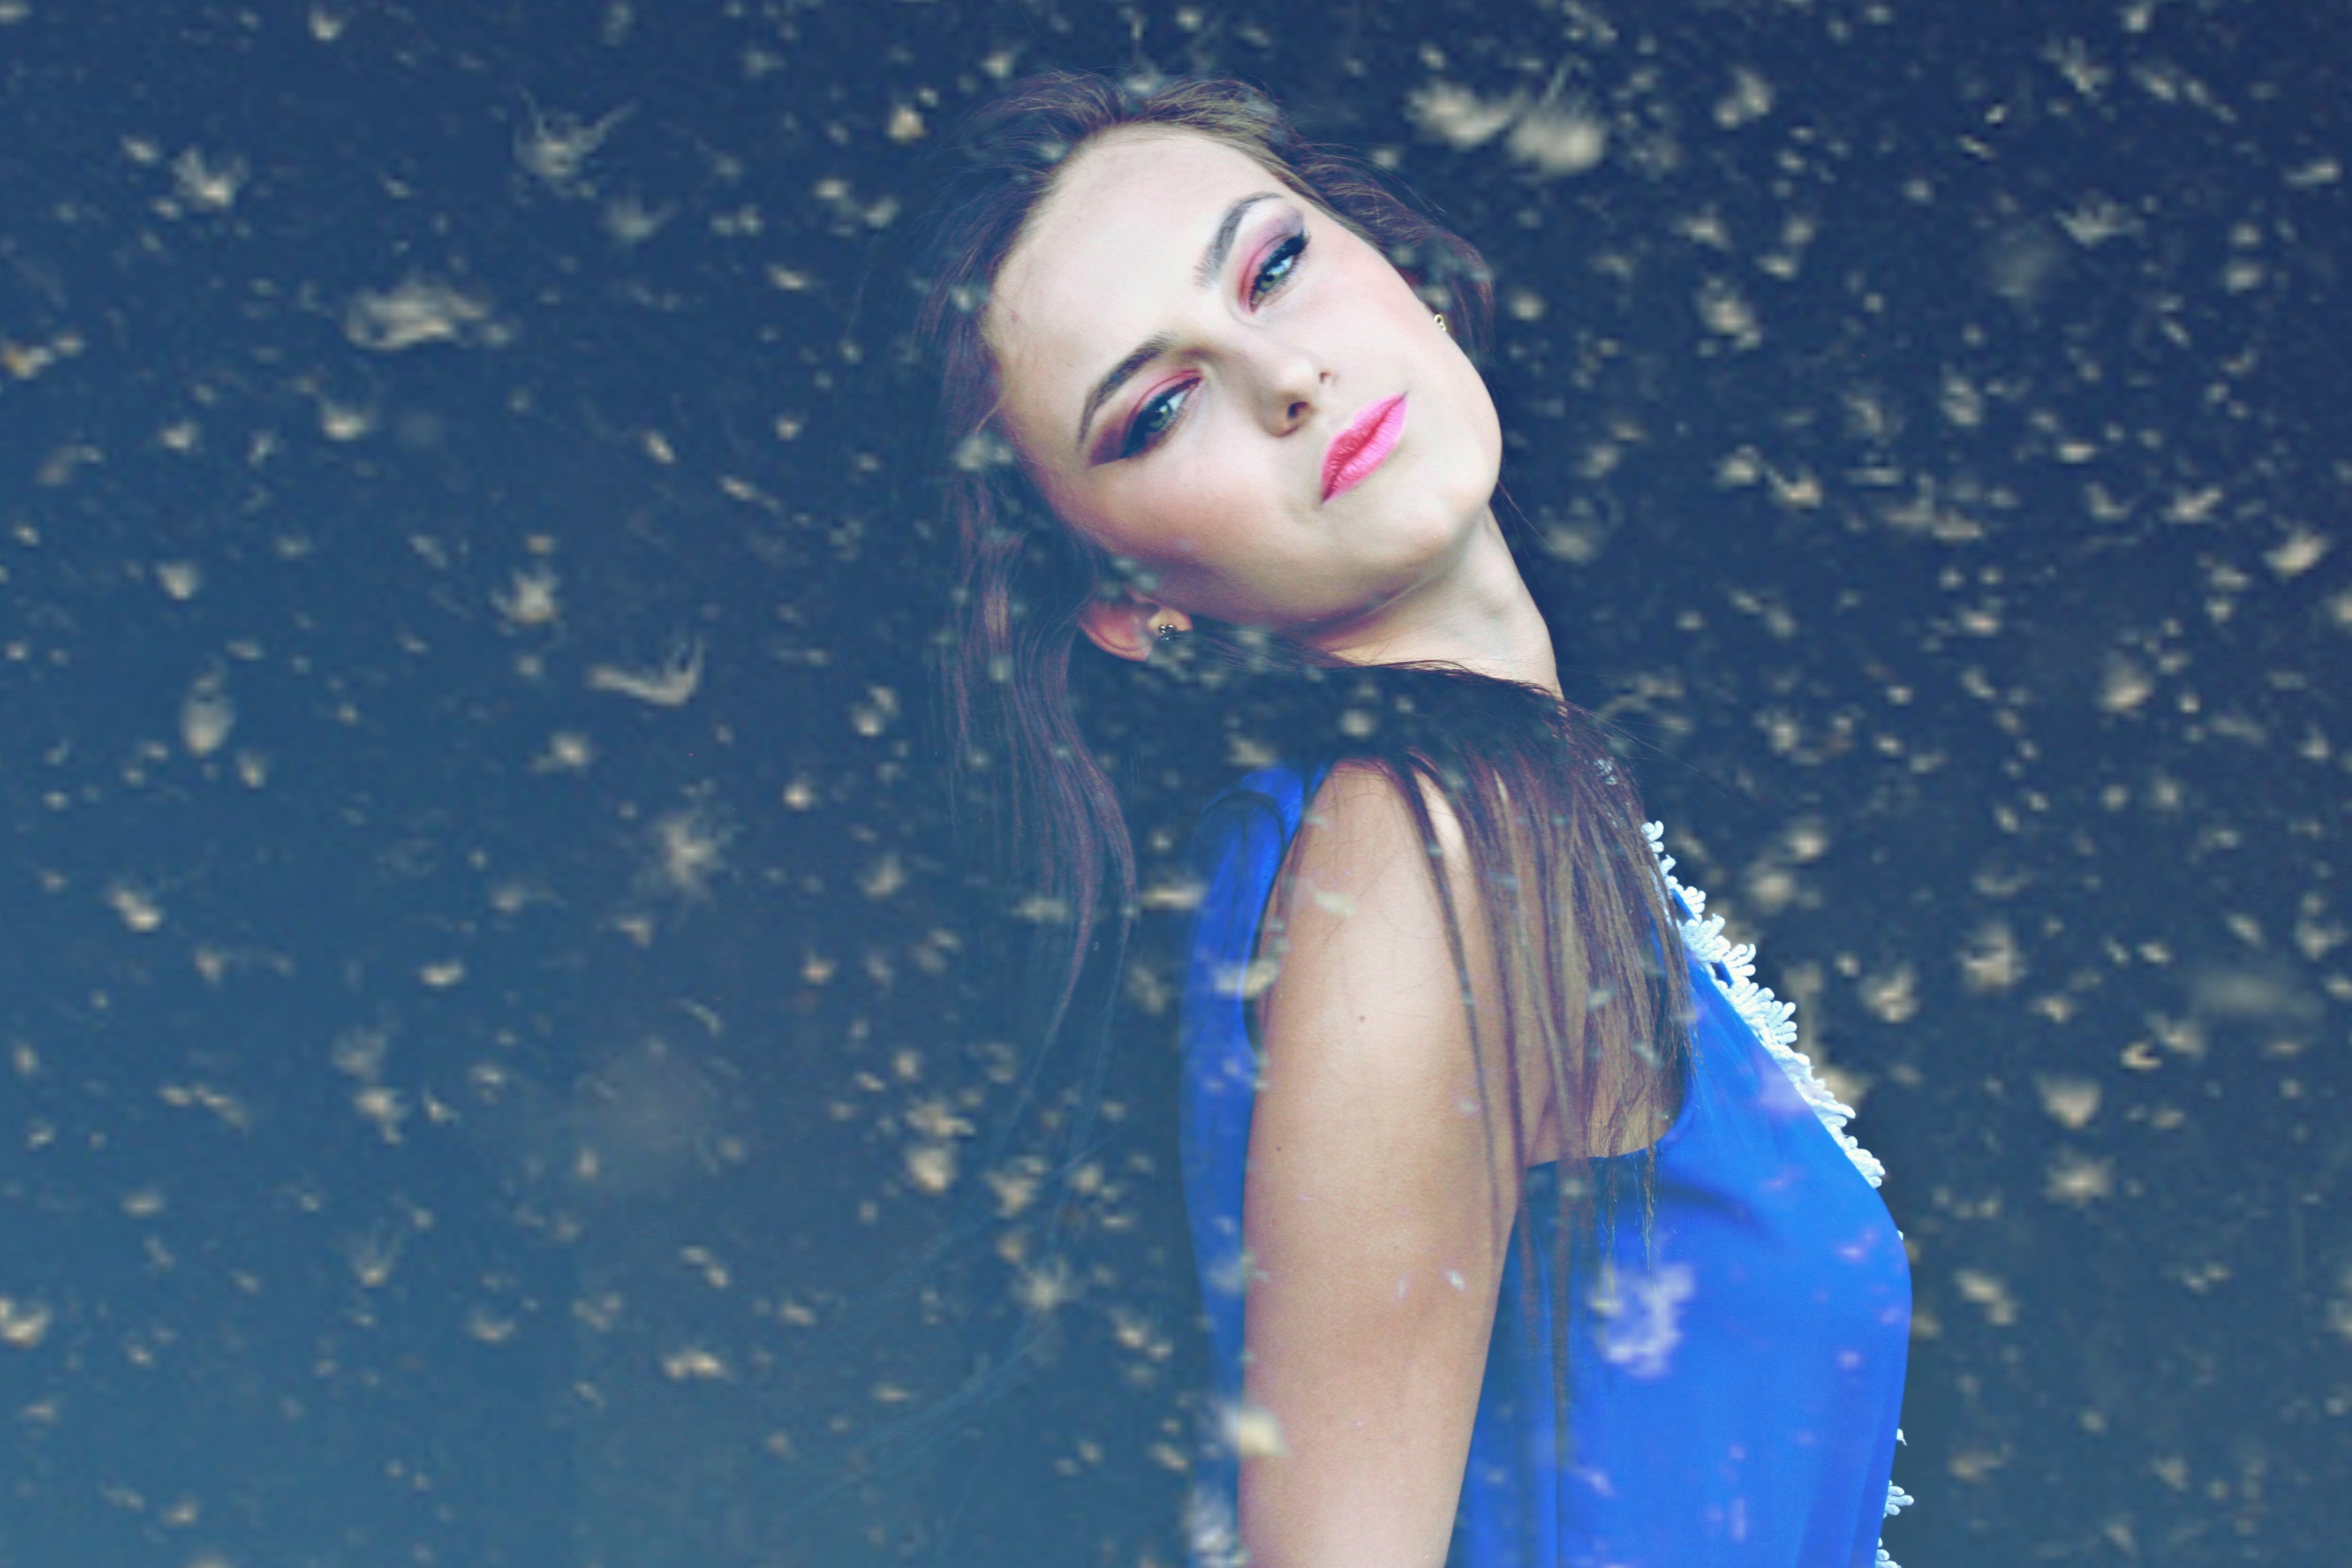
person, girl, woman, photography, underwater, portrait, model, flight, blue, clothing, lady, feather, dress, beauty, snowflakes, photo shoot